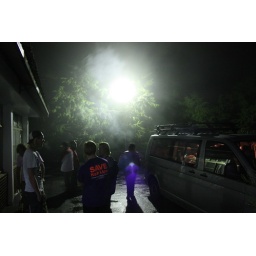
First base camp was reached by car the in the evening.